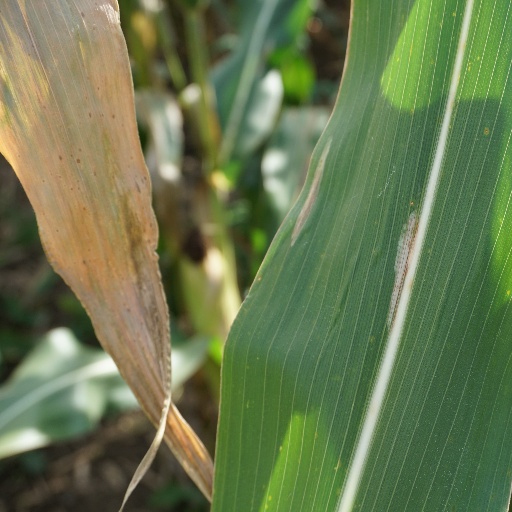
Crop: maize; corn